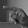
ASL letter: P